Davood Parsa-Pajouh

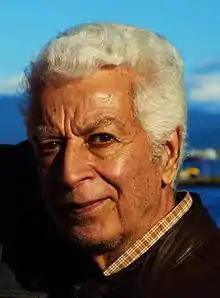
Davood Parsa-Pajouh

Davood Parsa-Pajouh died on 11 August 2015 at the age of 74, at Laleh Hospital in Tehran. He was buried in the Nam-Avaran plot in Behesht-e Zahra, which is reserved for national scholars and scientists.